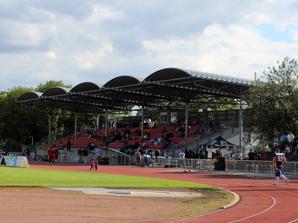
Building: Helmut-Schön-Sportpark
Country: Germany
Year built: 1907
Helmut-Schön-Sportpark Full name Helmut-Schön-Sportpark Location Wettinerstraße 4, Wiesbaden , Germany Coordinates 50°04′11″N 8°15′26″E / 50.06972°N 8.25722°E / 50.06972; 8.25722 Owner City of Wiesbaden Capacity 11,000 Surface Lawn Construction Opened 1907 Renovated 2008 Tenants SV Wiesbaden (1907- ) Wiesbaden Phantoms (2011- ) The Helmut-Schön-Sportpark is an American Football stadium for the Wiesbaden Phantoms American football team in Wiesbaden , Germany . It was built in 1907.  Capacity of the venue is 11,498 people.  It was used as a venue for the 2003 IFAF World Cup . Before 2009, it was called Stadion an der Berliner Straße . Further the association football team SV Wiesbaden 1899 also play at this stadium. This American football –related article is a stub . You can help Wikipedia by expanding it . v t e This article about a German sports venue is a stub . You can help Wikipedia by expanding it . v t e This article about a Hesse building or structure is a stub . You can help Wikipedia by expanding it . v t e